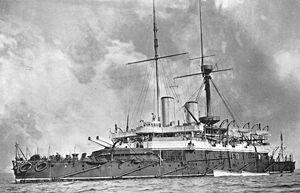
La classe Admiral est la deuxième classe de cuirassés de type Pré-Dreadnought construite pour la Royal Navy à la fin du XIXᵉ siècle.